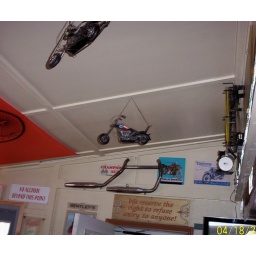
mini bikes hanging in front bar at Bentleys Saloon